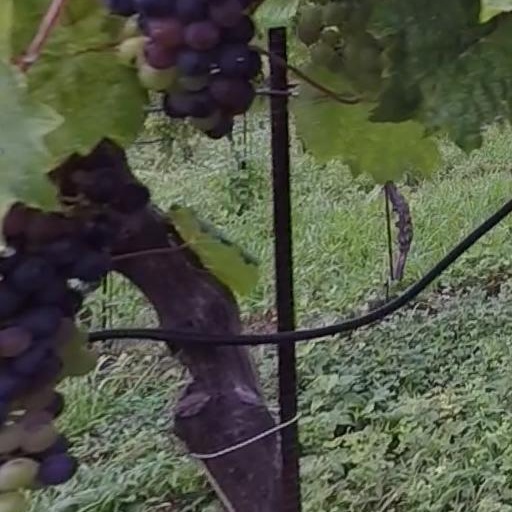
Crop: grape